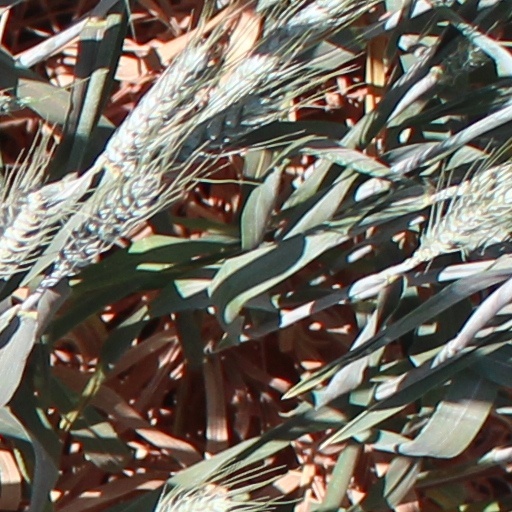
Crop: wheat